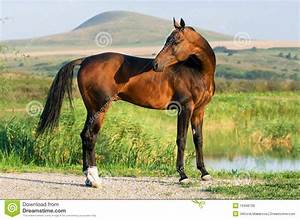
Label: cavallo